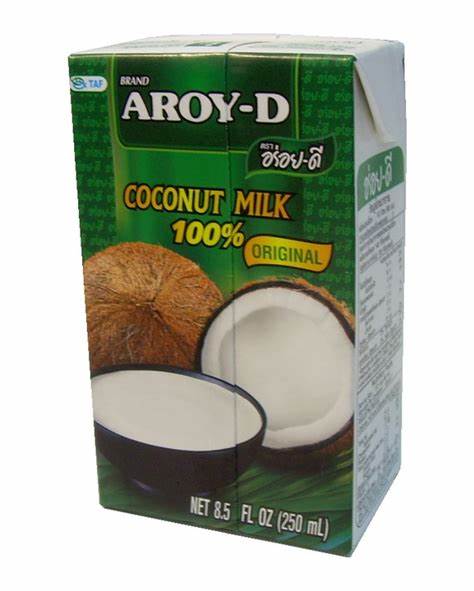
Label: cardboard